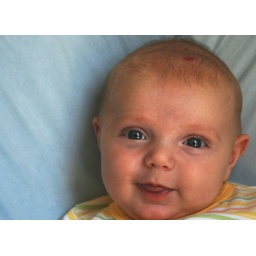
Chillin' in the blue chair